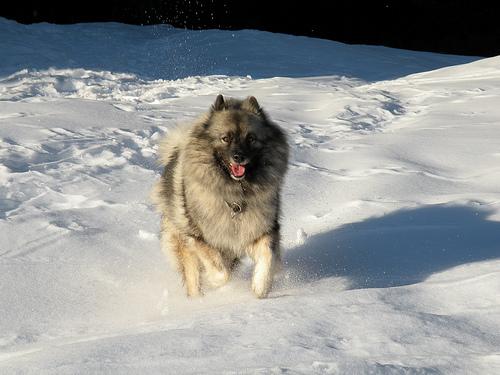
Breed: keeshond